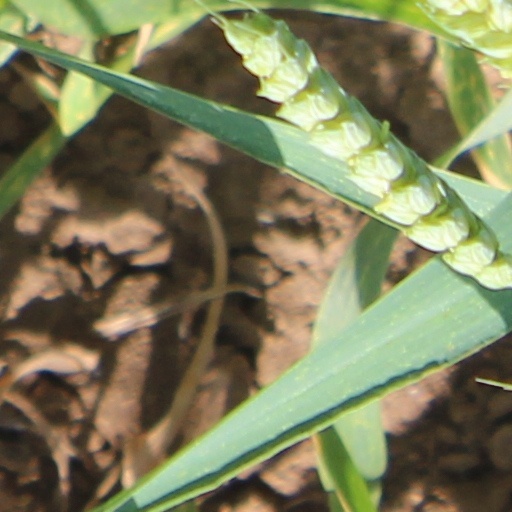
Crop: wheat